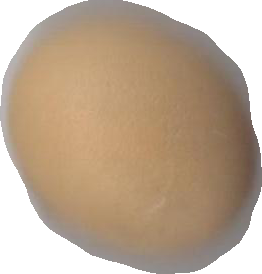
Variety: Grobogan